Eirias Park

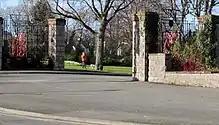
The southwest entrance to Eirias Park

The park was created when the local council purchased on 12 April, 1921 and the remainder of the park in 1929. The official opening of the playing fields took place on 27 September, 1923.